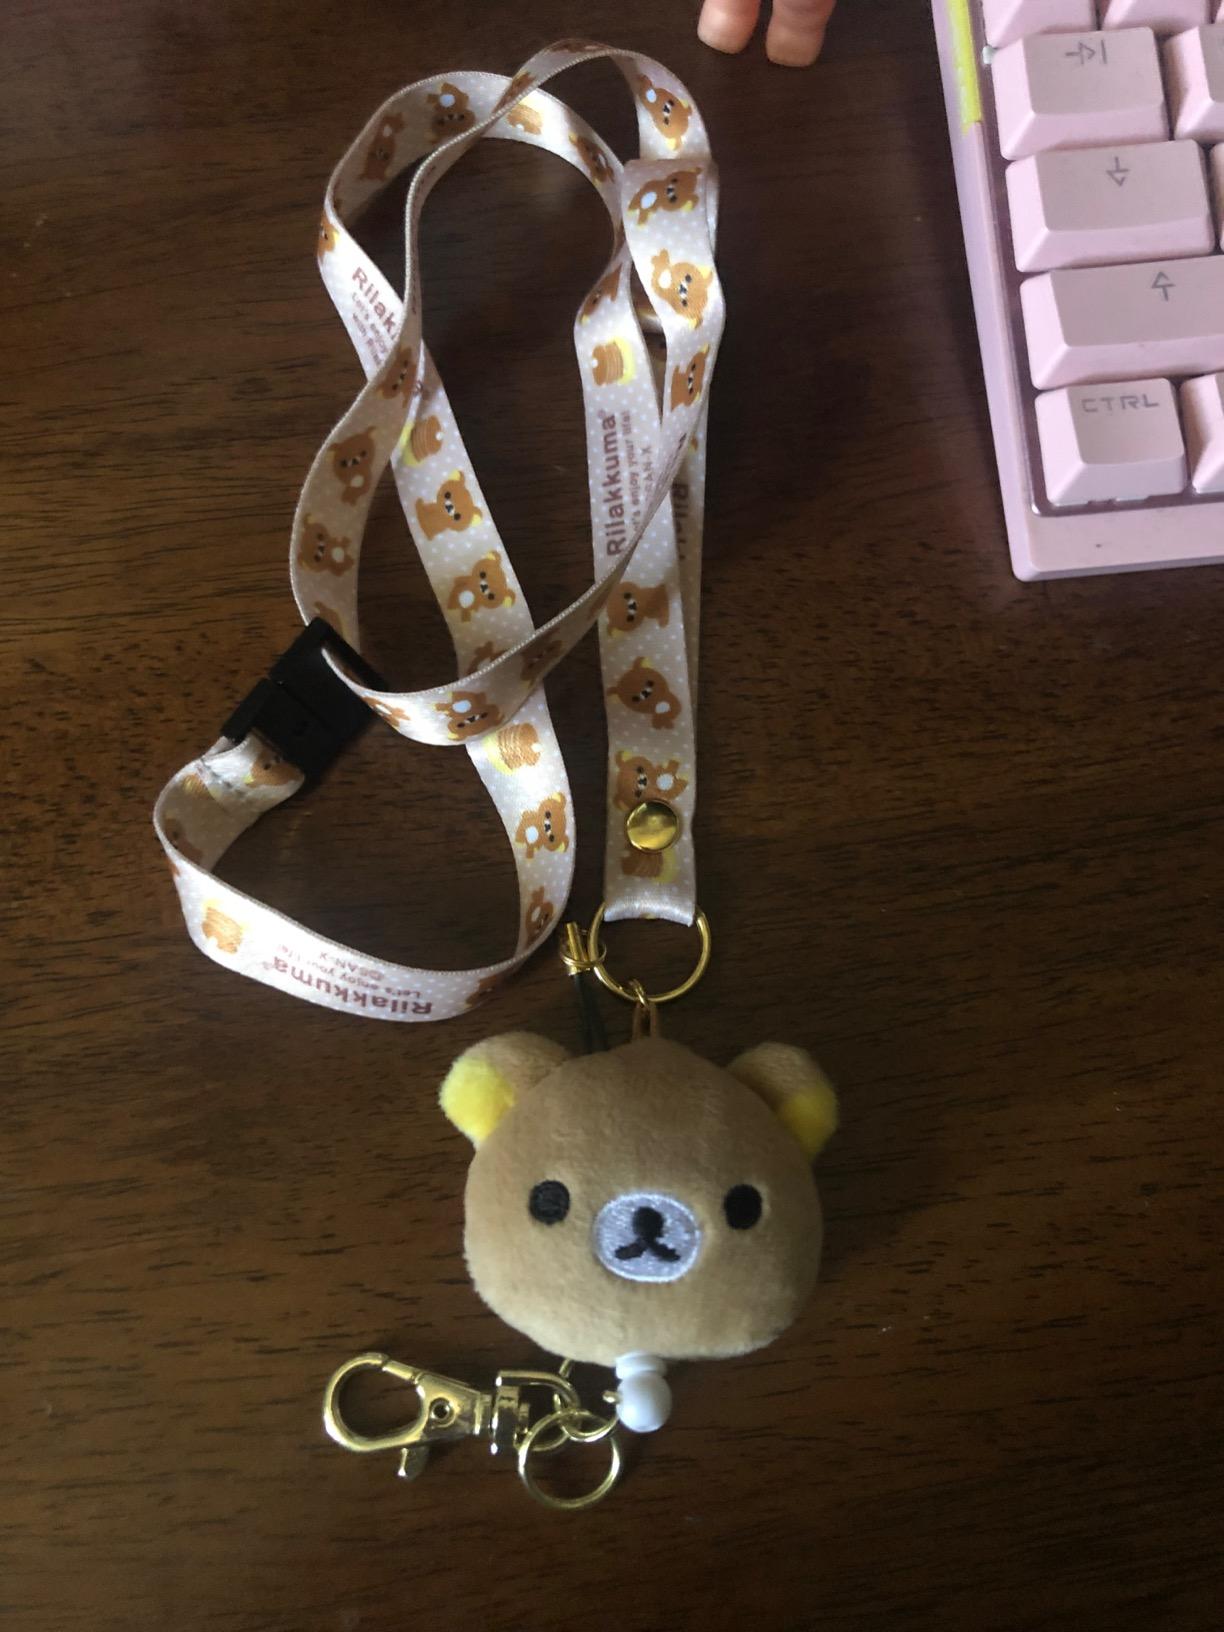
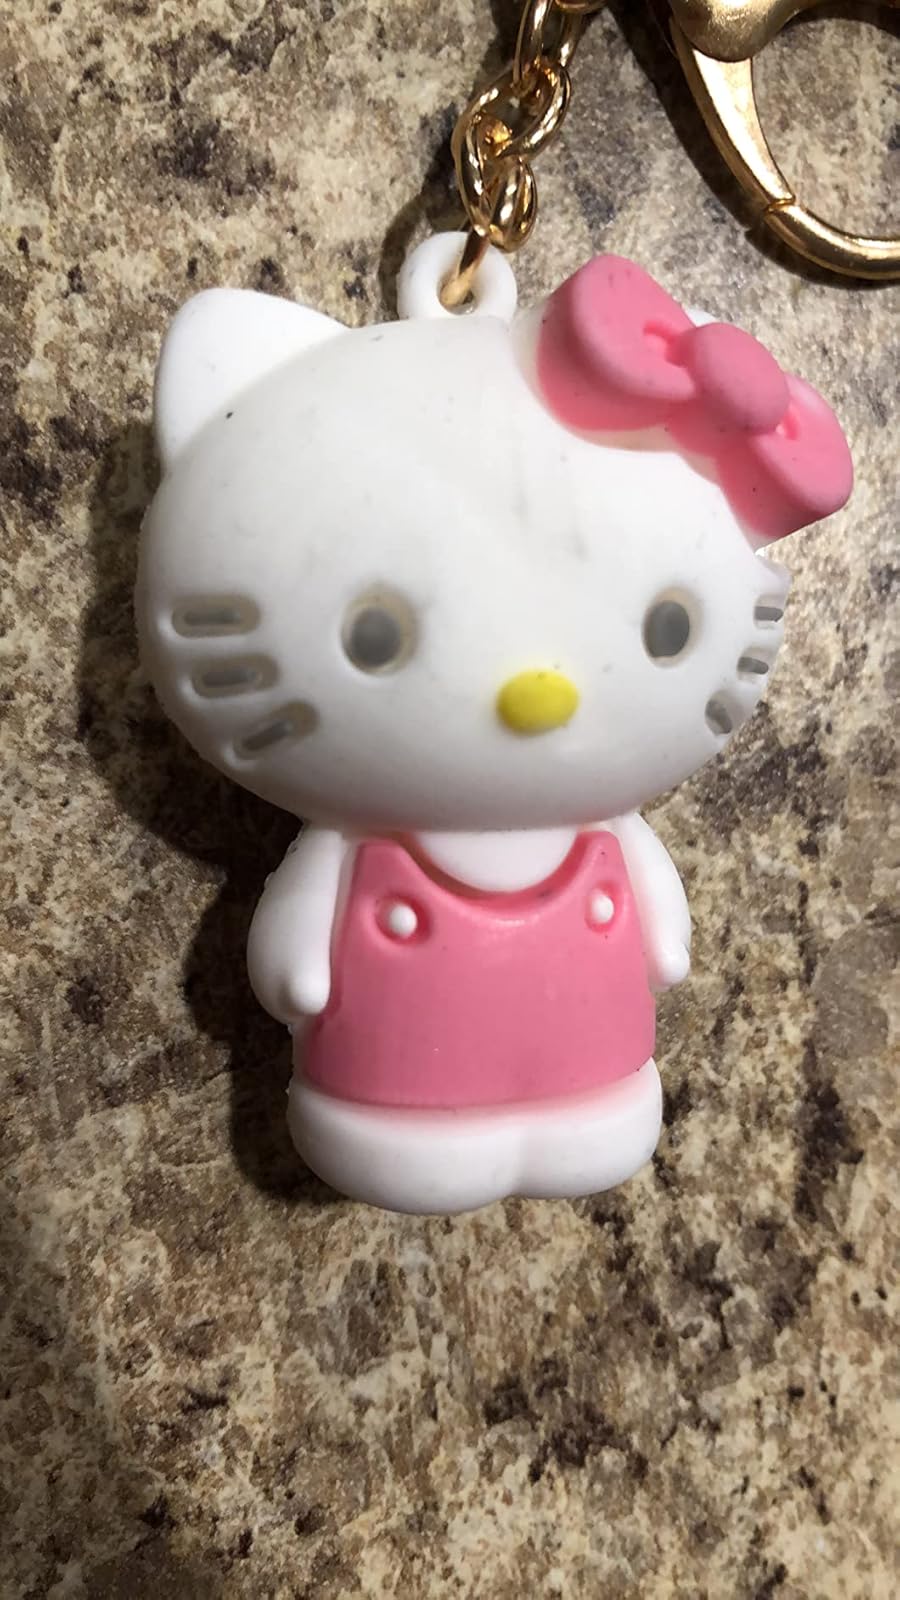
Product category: accessories_keychain
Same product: no